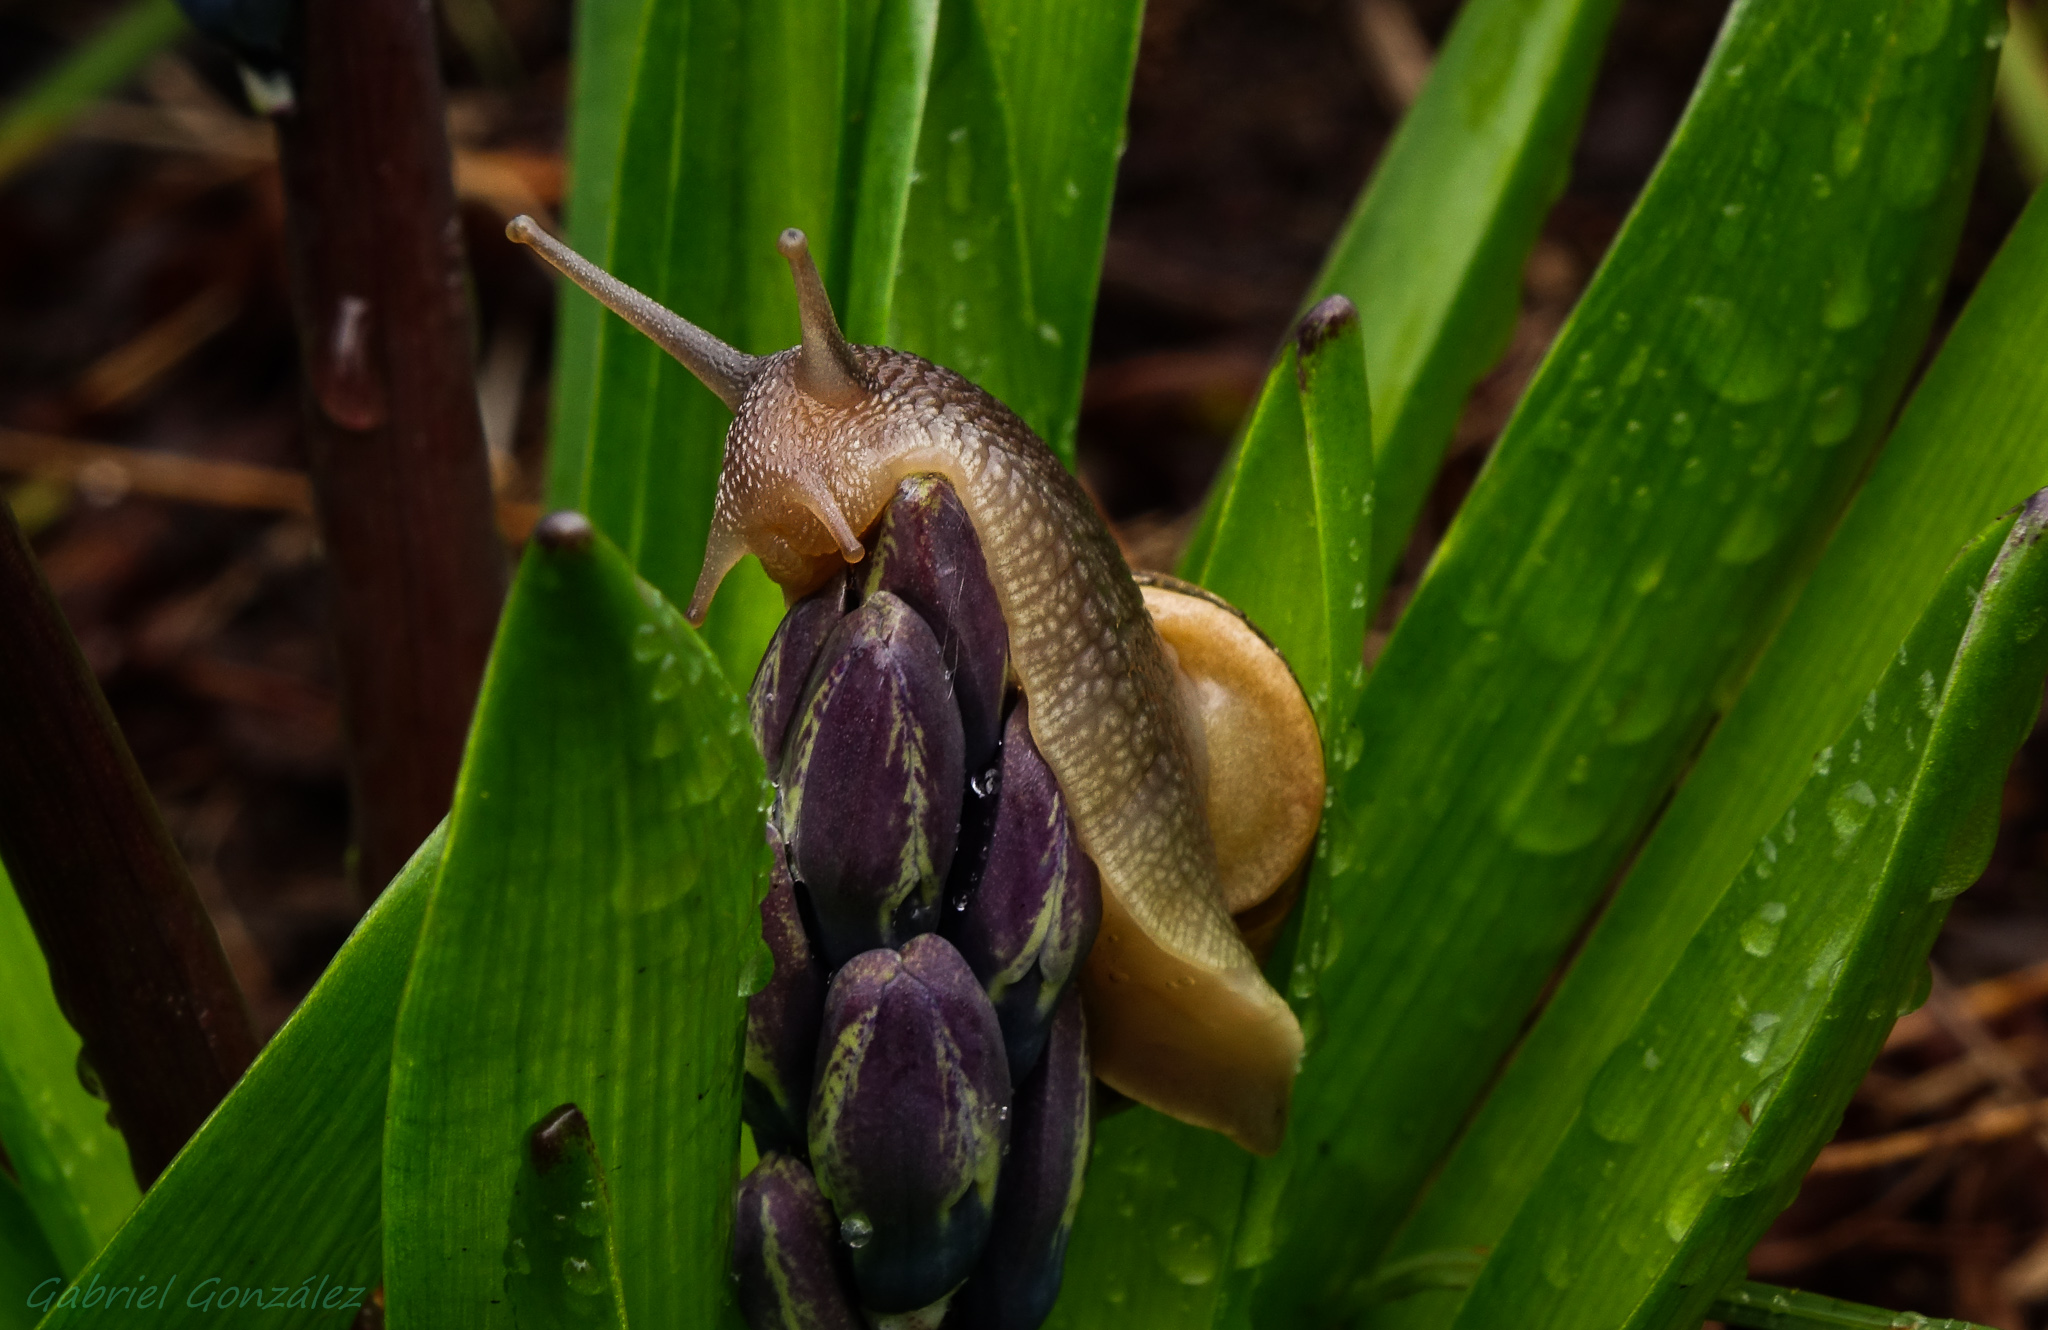
nature, grass, plant, leaf, flower, green, jungle, macro, botany, flora, fauna, invertebrate, snail, animals, snails, ggl1, gaby1, xovesphoto, animales, sonyrx10, rx10, caracoles, gphoto, gabrielcorua, xelodegalicia, macro photography, plant stem, snails and slugs